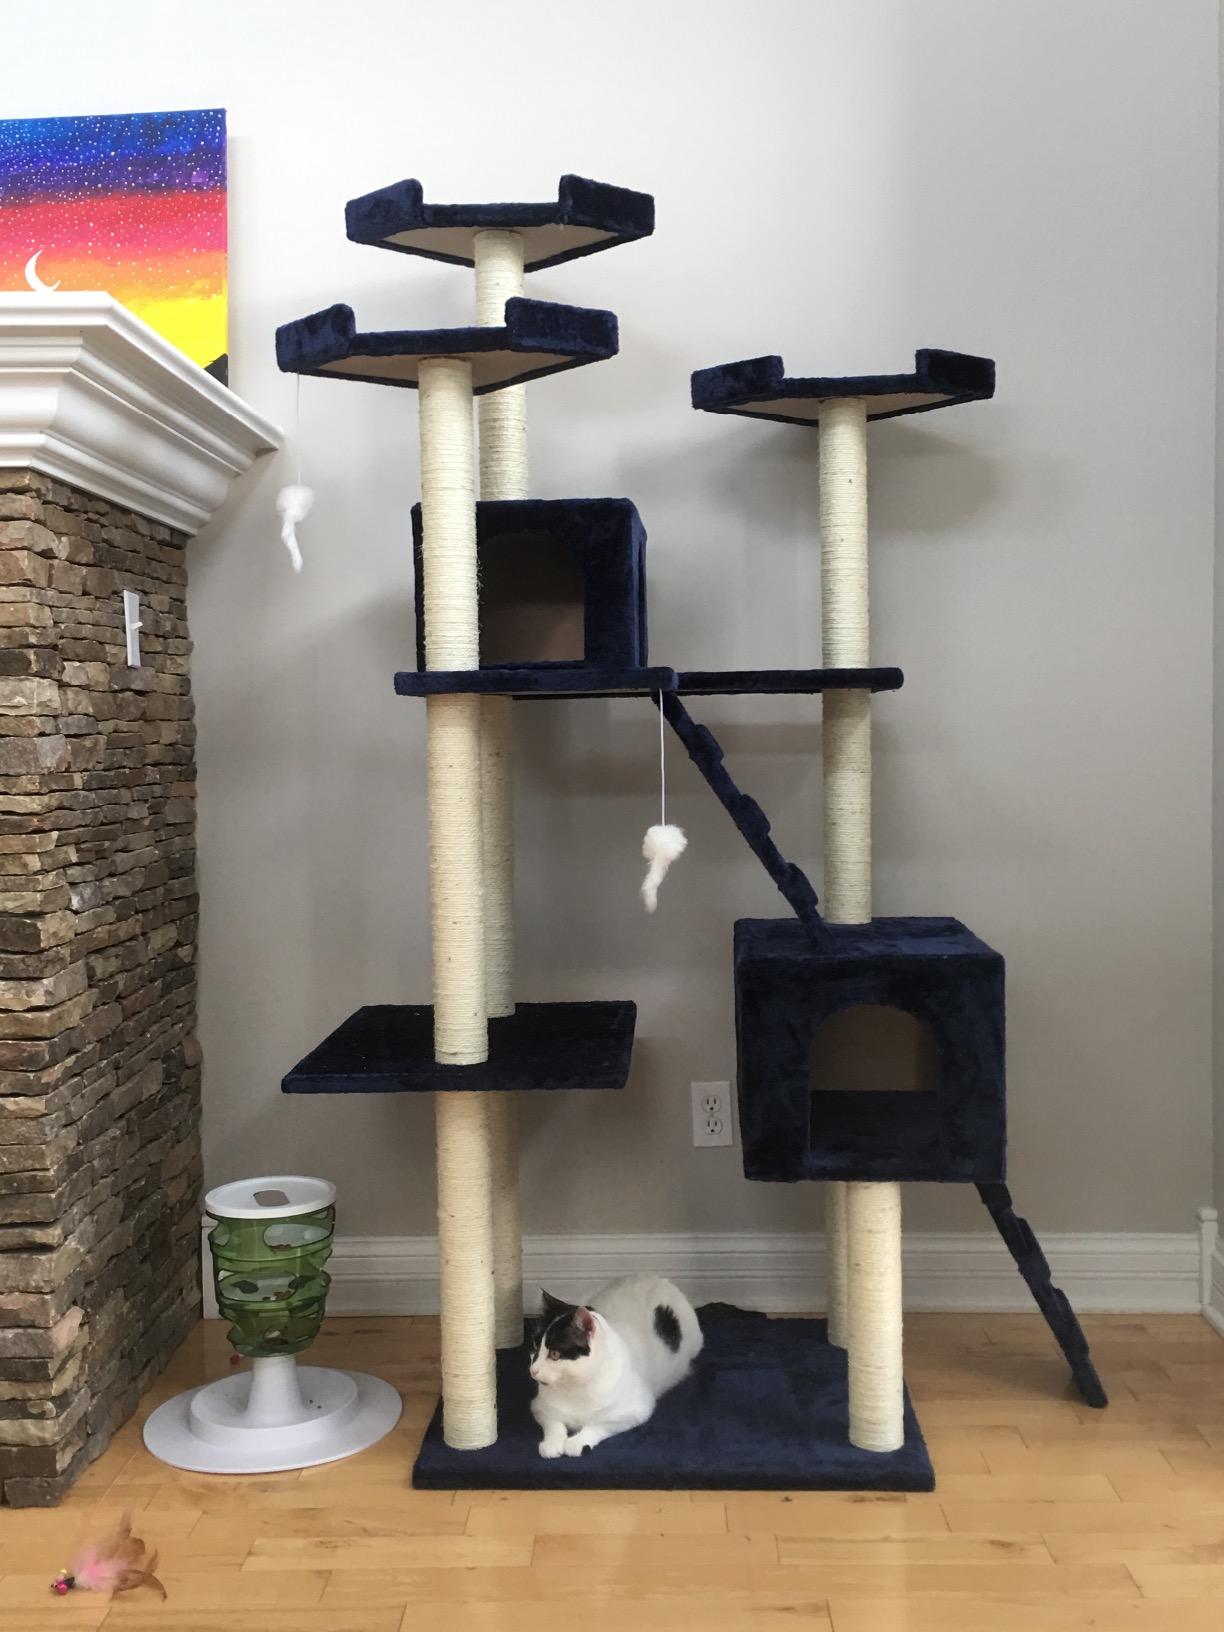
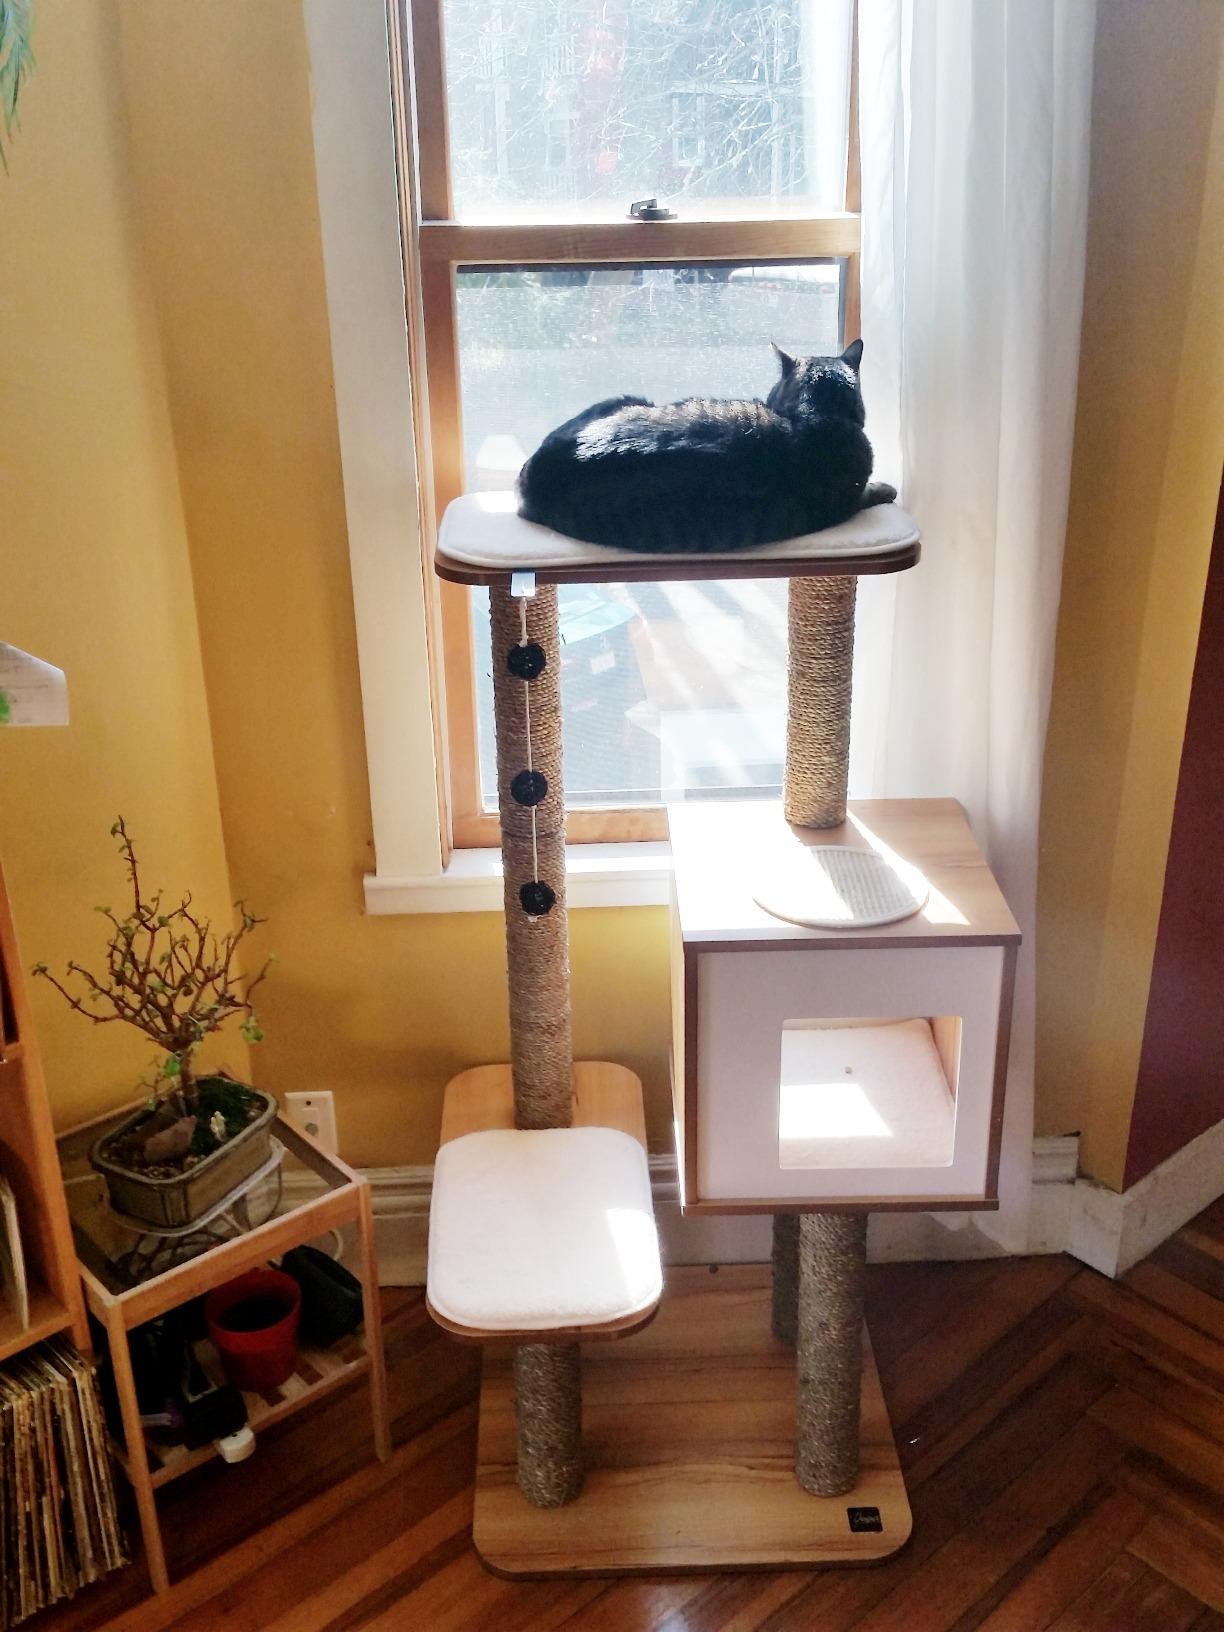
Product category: items_cat tree
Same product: no